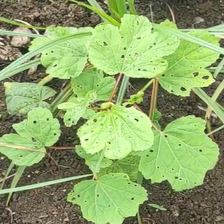
Weed species: Little_Mallow(Malva parviflora)